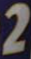
Number: 2